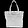
Label: Bag